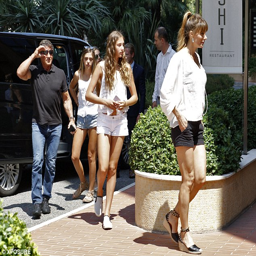
time to relax : partially a celebration of his 69th birthday , the vacation was likely a nice break for person